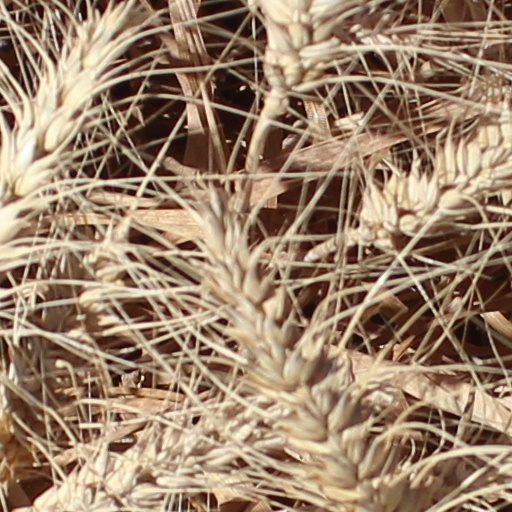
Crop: wheat